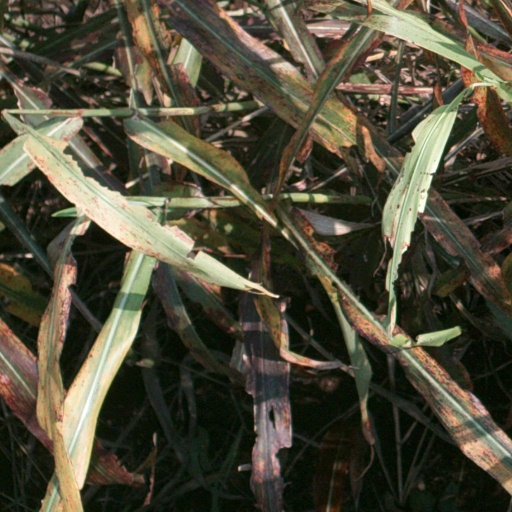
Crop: sorghum